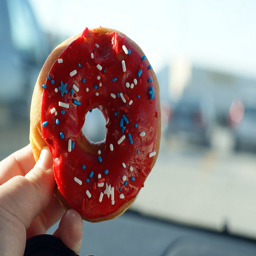
Someone is holding up a donut with sprinkles.
A hand holding an uneaten glazed and sprinkled donut is in this picture.
A donut with orange frosting and colorful sprinkles.
a person holds on to sprinkled doughnut
A hand grabbing onto a sprinkled, chocolate donut.